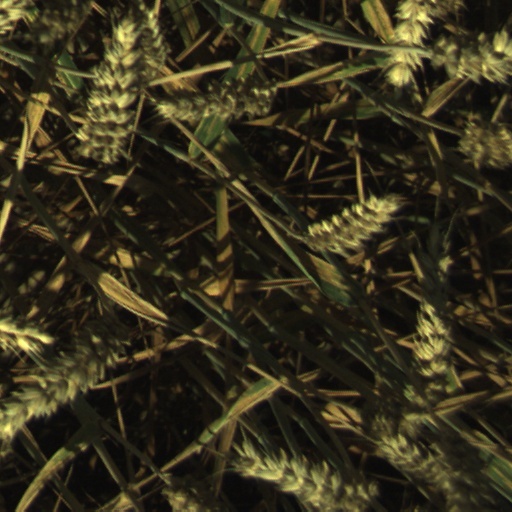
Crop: wheat